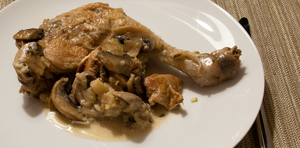
Poulet vallée d'Auge (gros plan)
Le poulet vallée d'Auge est une spécialité culinaire de Normandie, plus précisément du pays d'Auge.